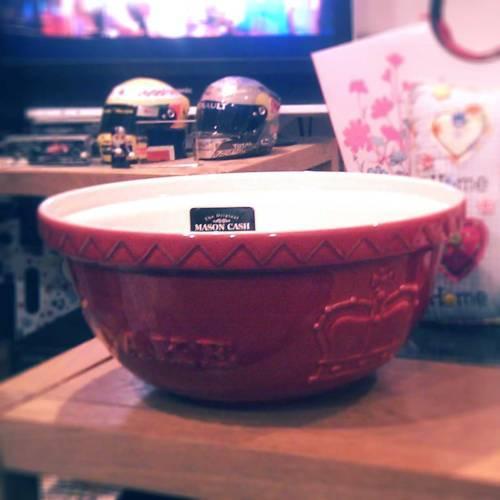
i treated myself to a mixing bowl .